Roger Gaudry

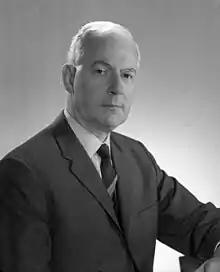
Gaudry in 1965

Roger Gaudry, (December 15, 1913 – October 7, 2001) was a Canadian chemist, businessman, corporate director, and rector of the Université de Montréal.